Francis Willughby

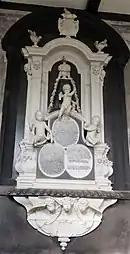
Large wall-mounted marble memorial

In Seville, Willughby had received a letter saying that his father was seriously ill, so he had hastened his return to Middleton where he arrived shortly before Christmas 1664. His father died in December 1665 and Francis then became responsible for the estate. Willughby was soon being urged by his relatives to find a wife, but procrastinated knowing that this would restrict his researches.